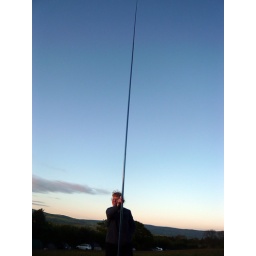
Jill Green holding the pole for the new Devon sail banner at Springtime in Shropshire